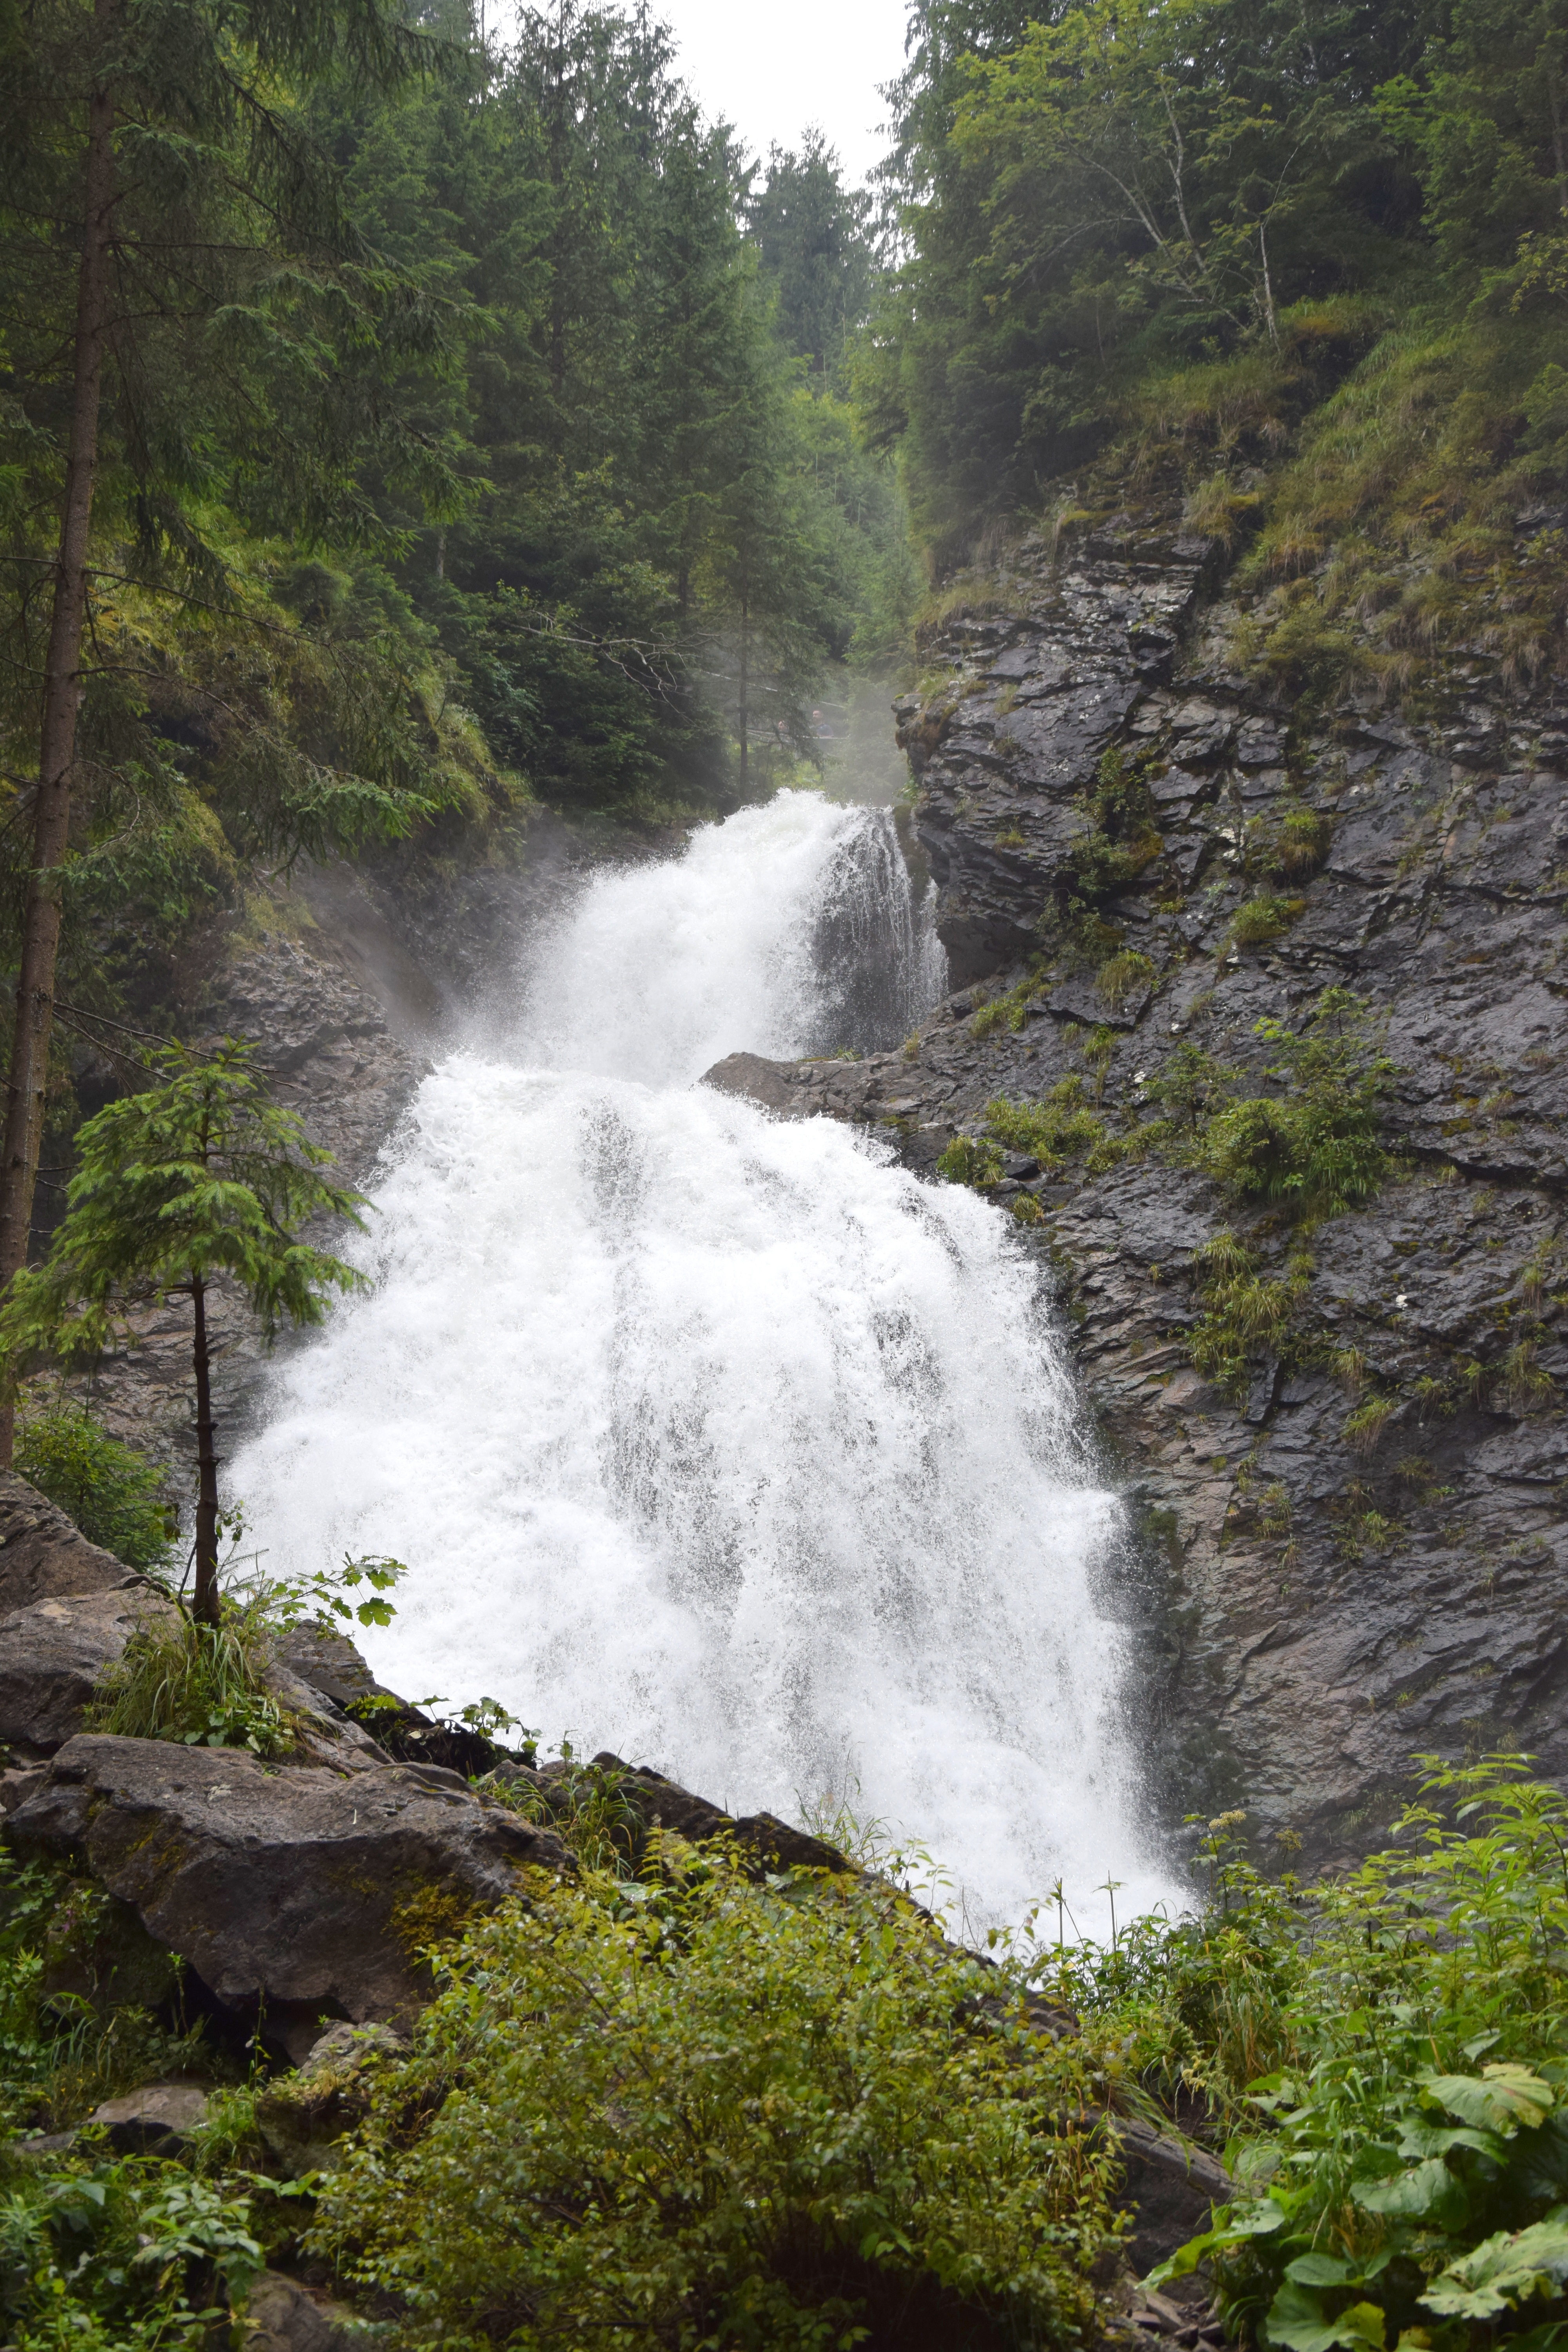
water, nature, forest, waterfall, stream, rapid, body of water, rainforest, ravine, wasserfall, water feature, watercourse, rumania, transylvania, geological phenomenon